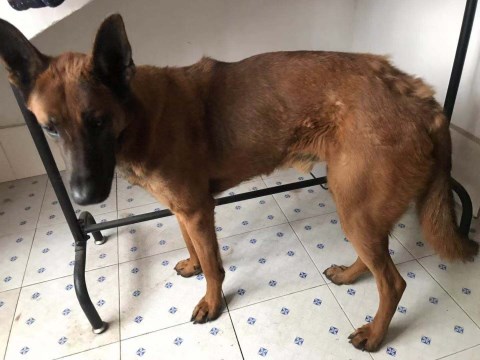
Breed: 233-n000071-malinois